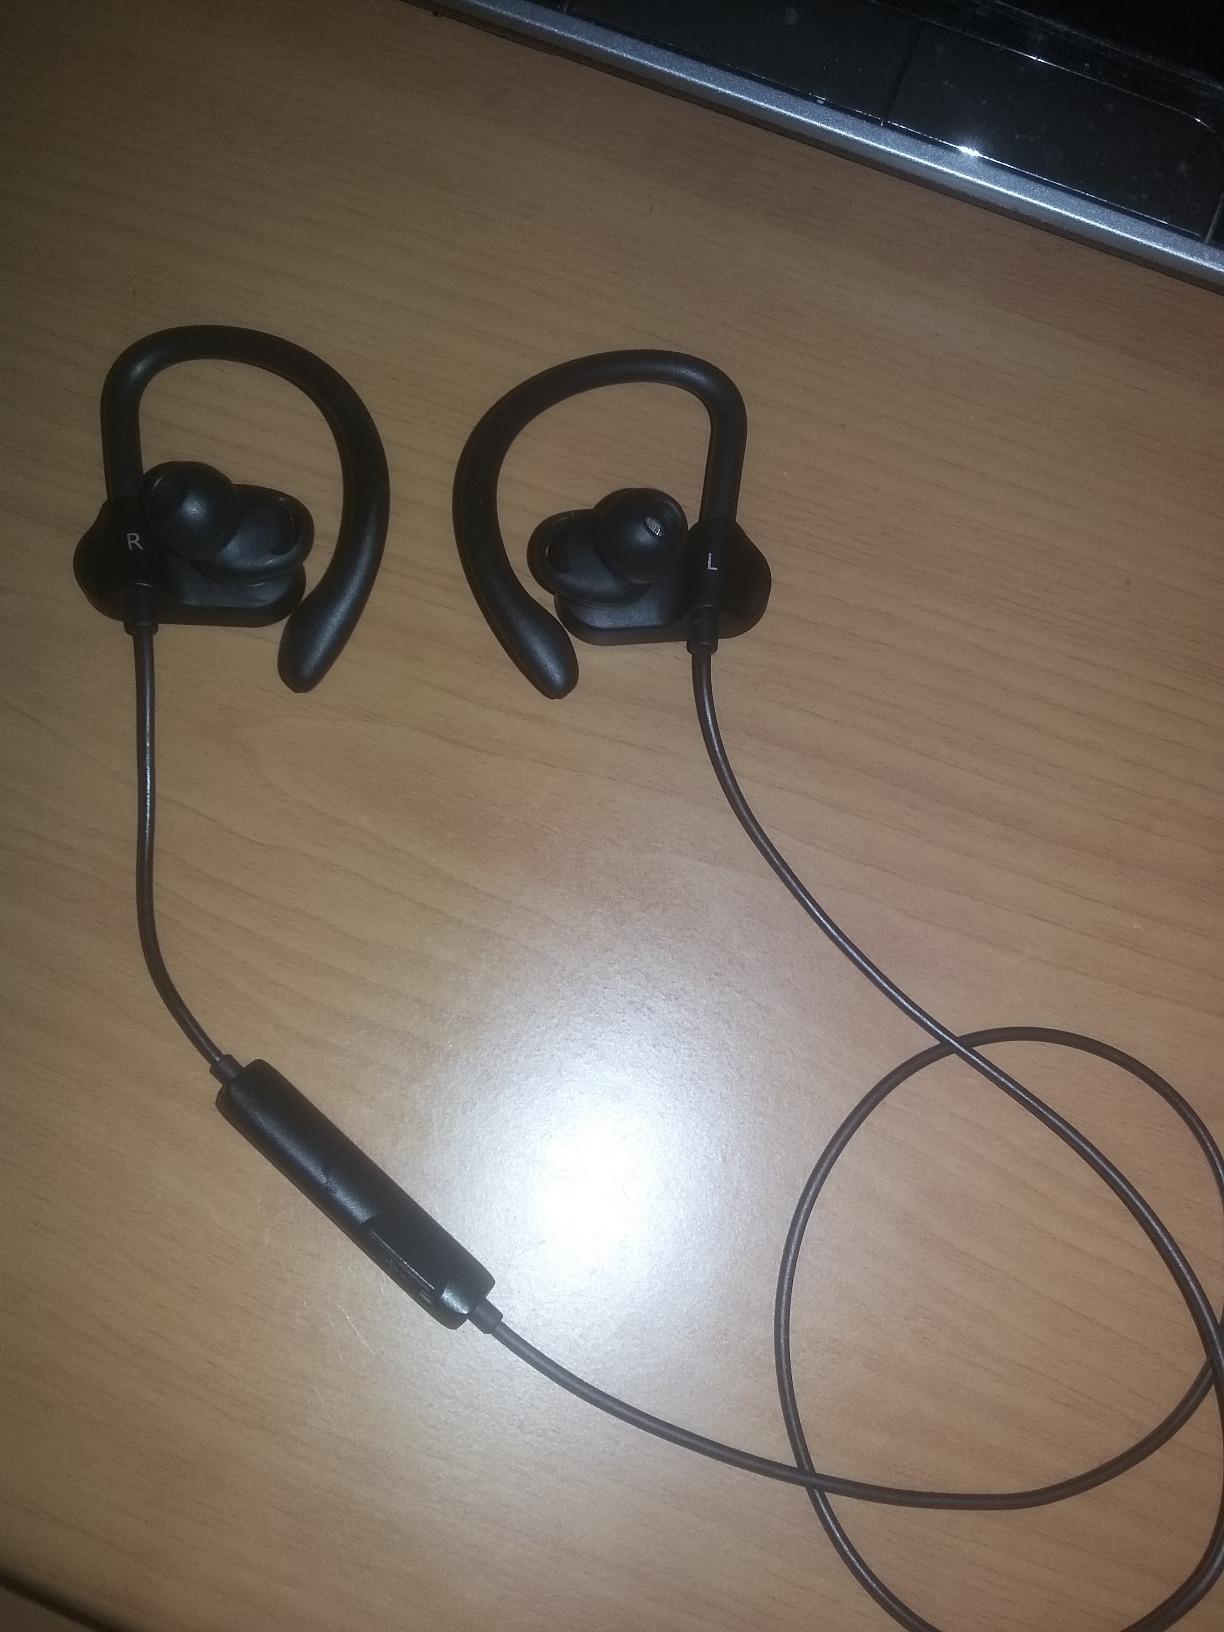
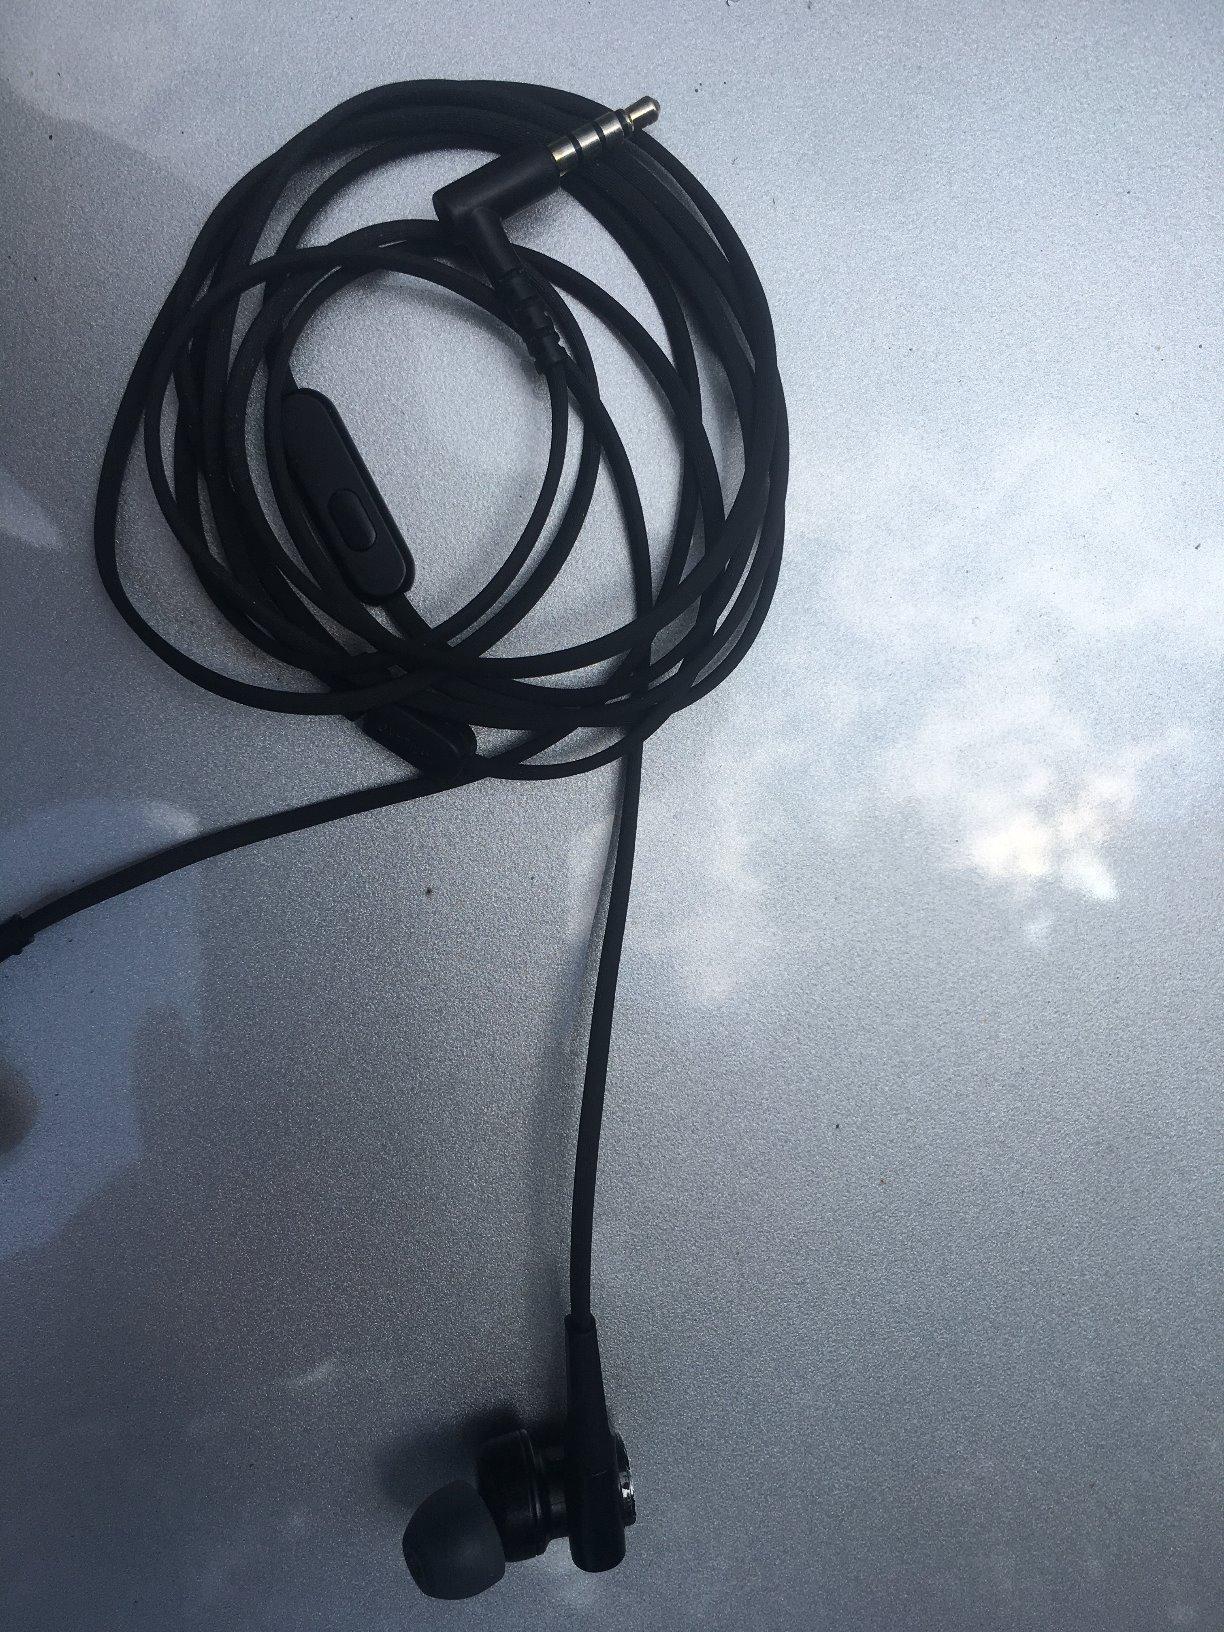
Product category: headphones
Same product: no